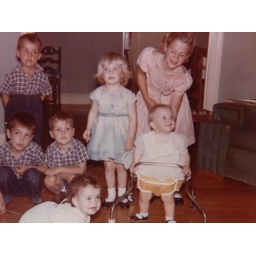
The oldest girl is Ann standing next to her are her sisters Danel and Grace Christophersen is in the walker.